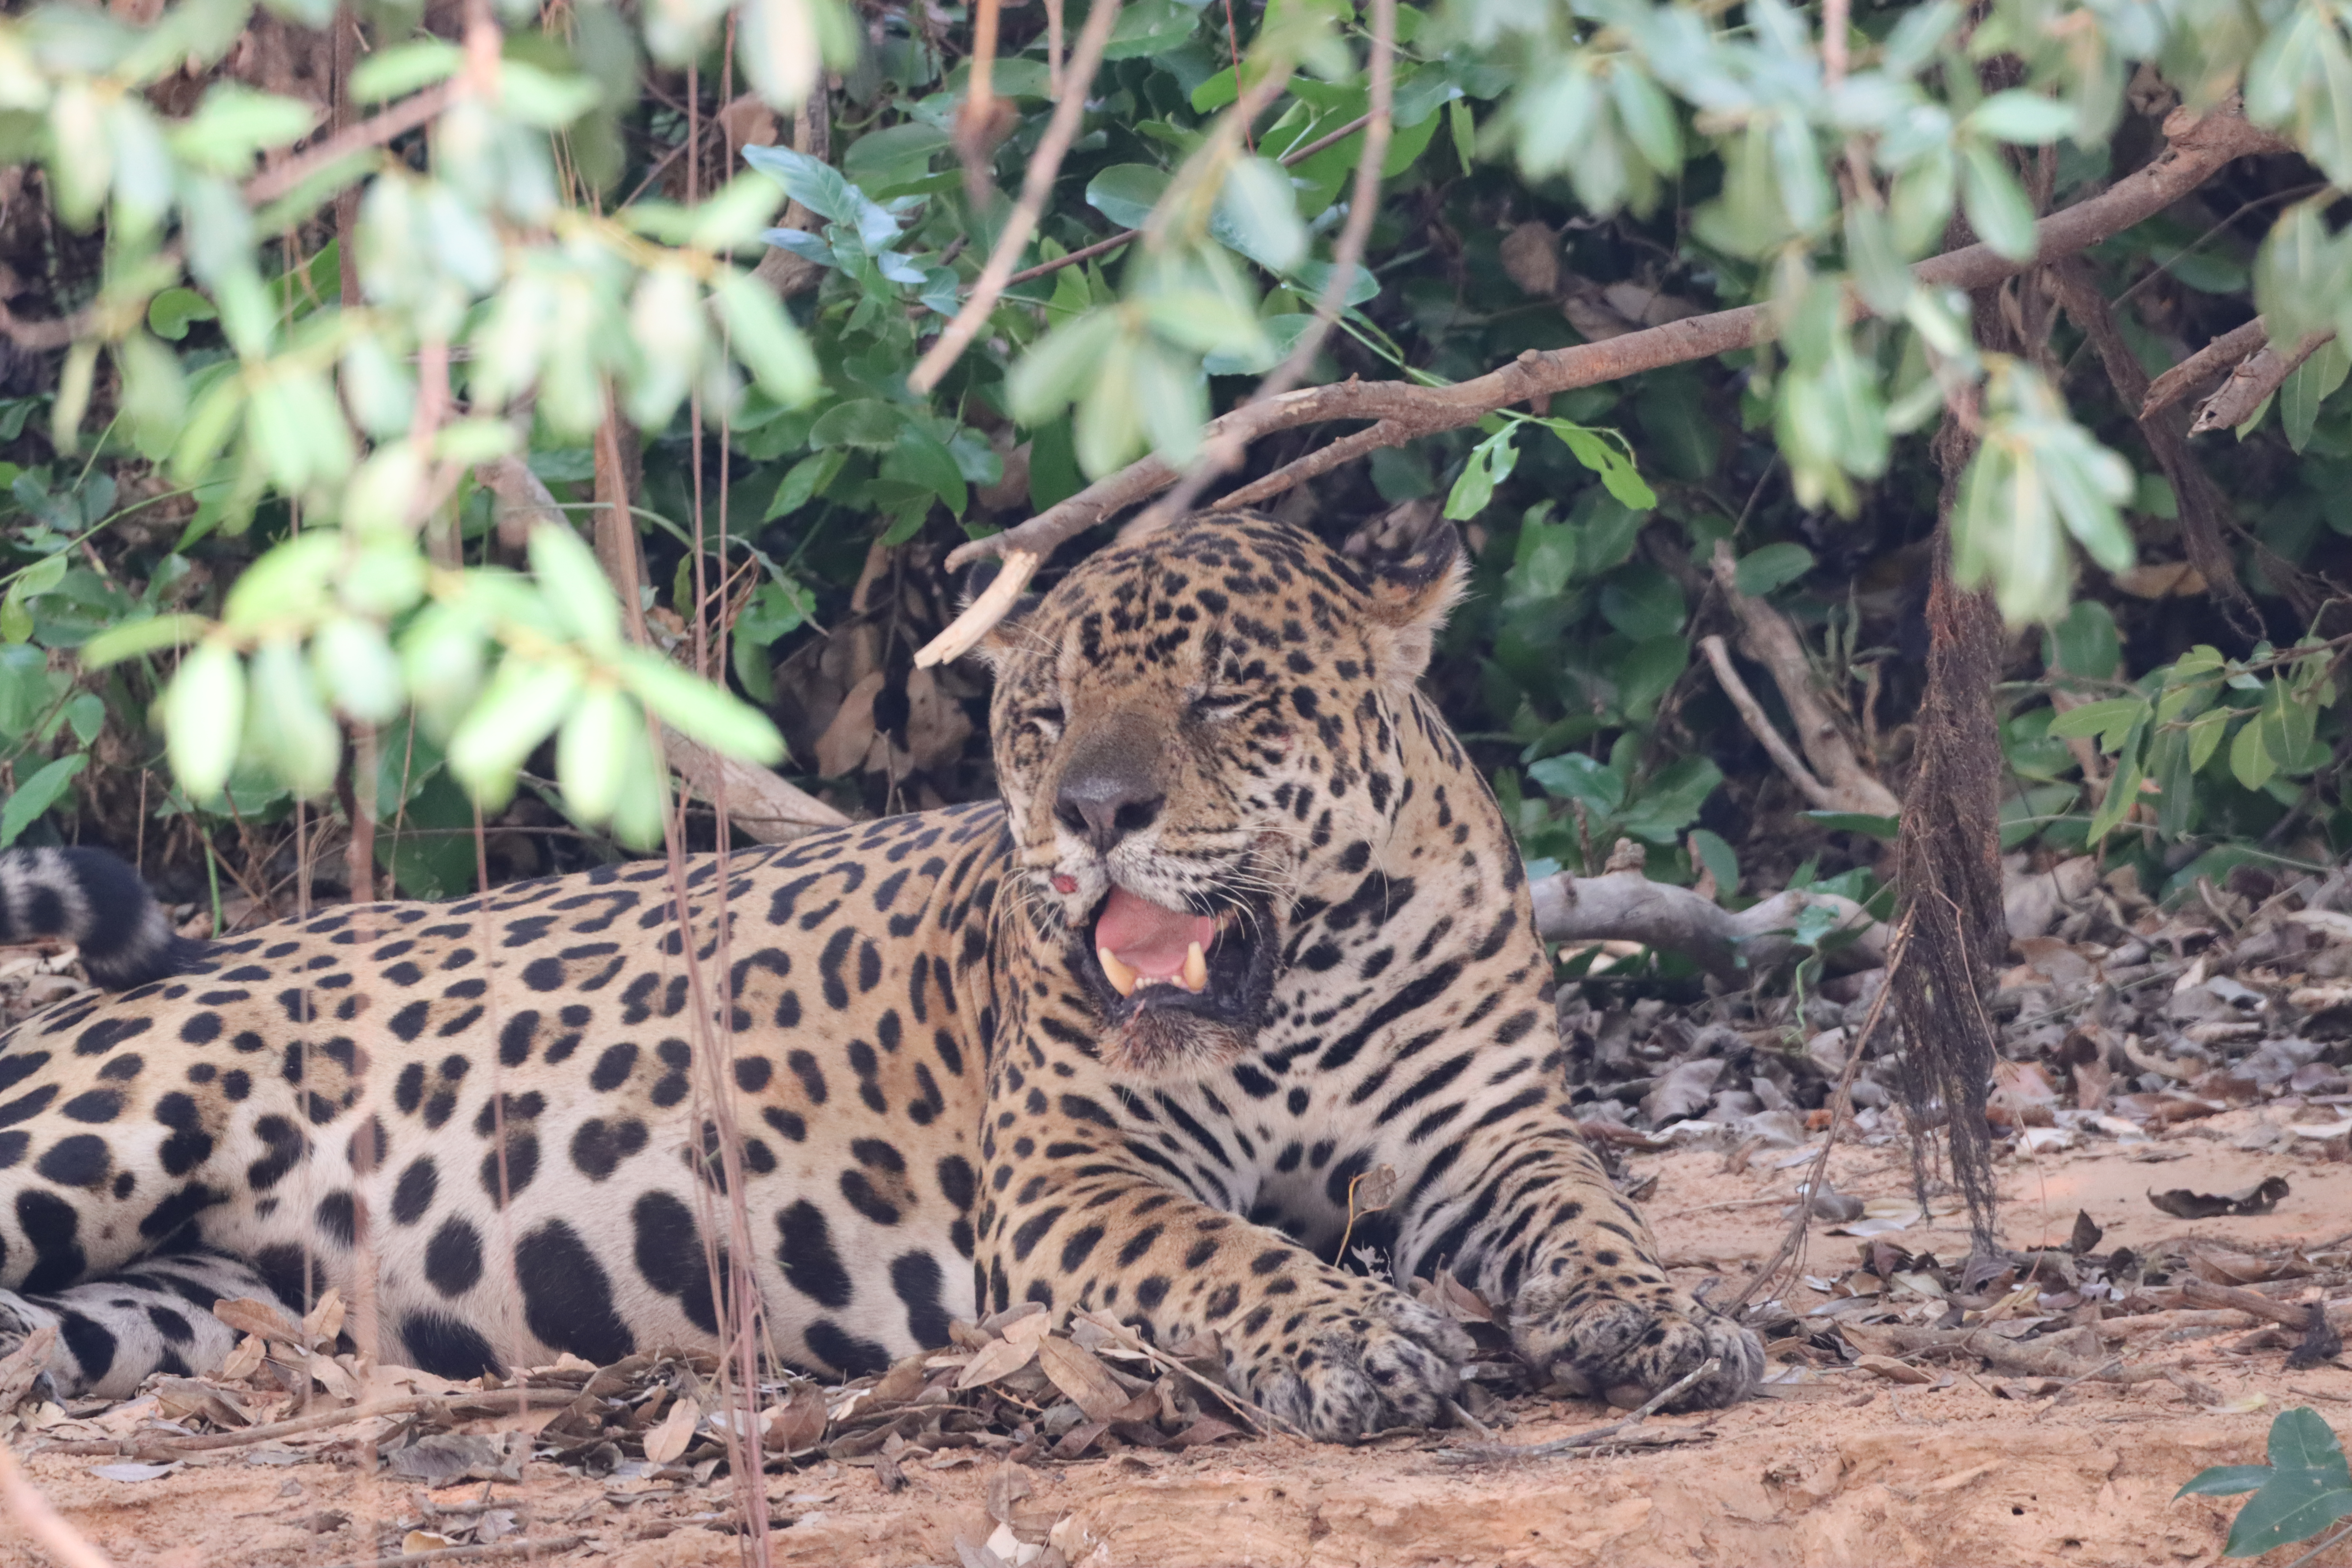
Jaguar: Tomas